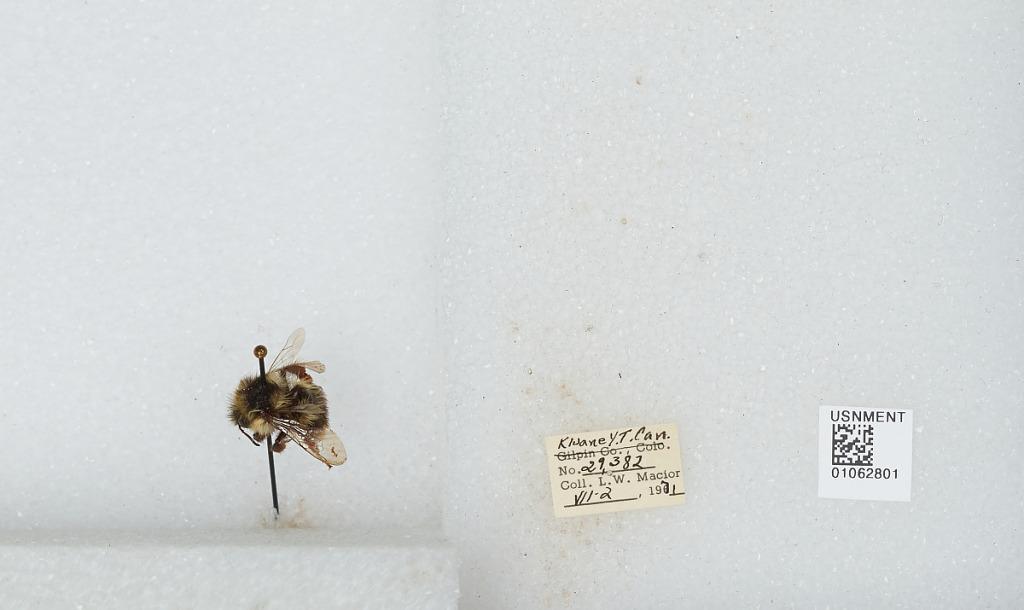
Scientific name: Bombus bifarius nearcticus
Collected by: L. Macior
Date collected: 1971-7-2
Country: Canada
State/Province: Yukon Territory
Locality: Kluane
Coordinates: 60.75, -139.5